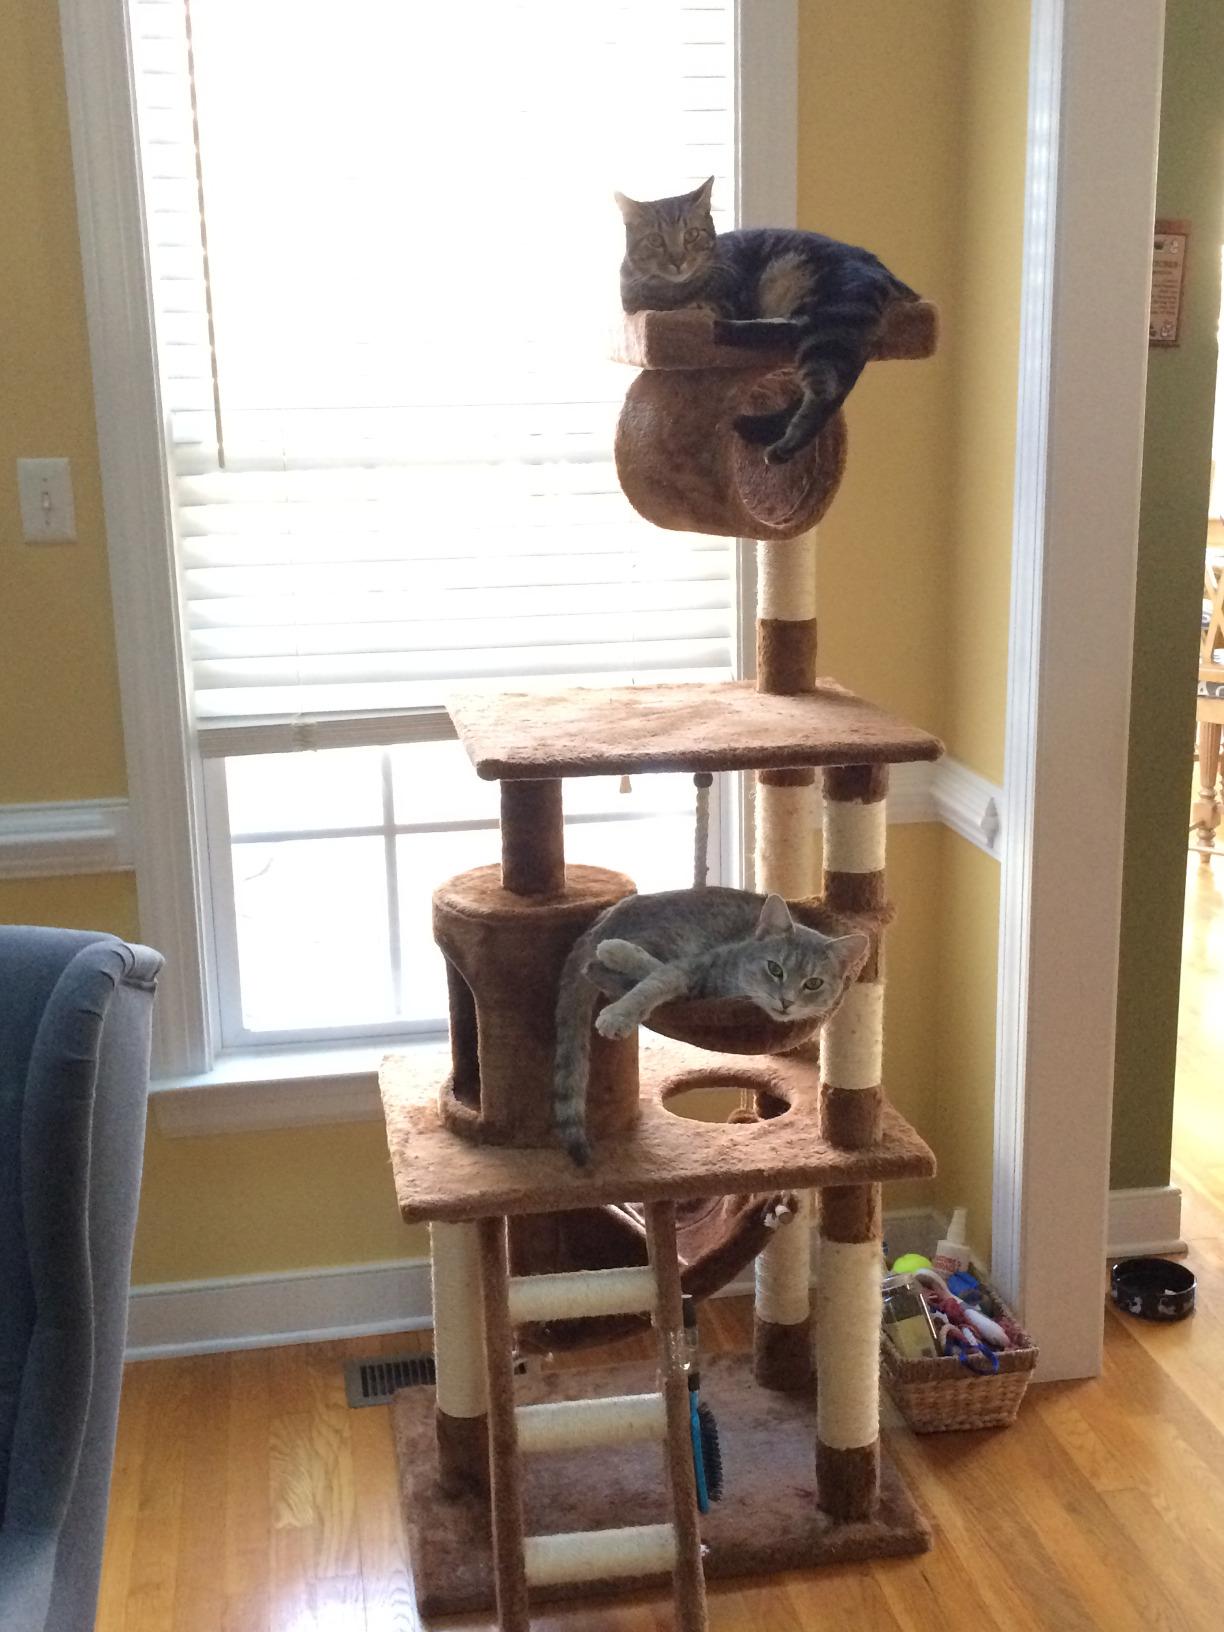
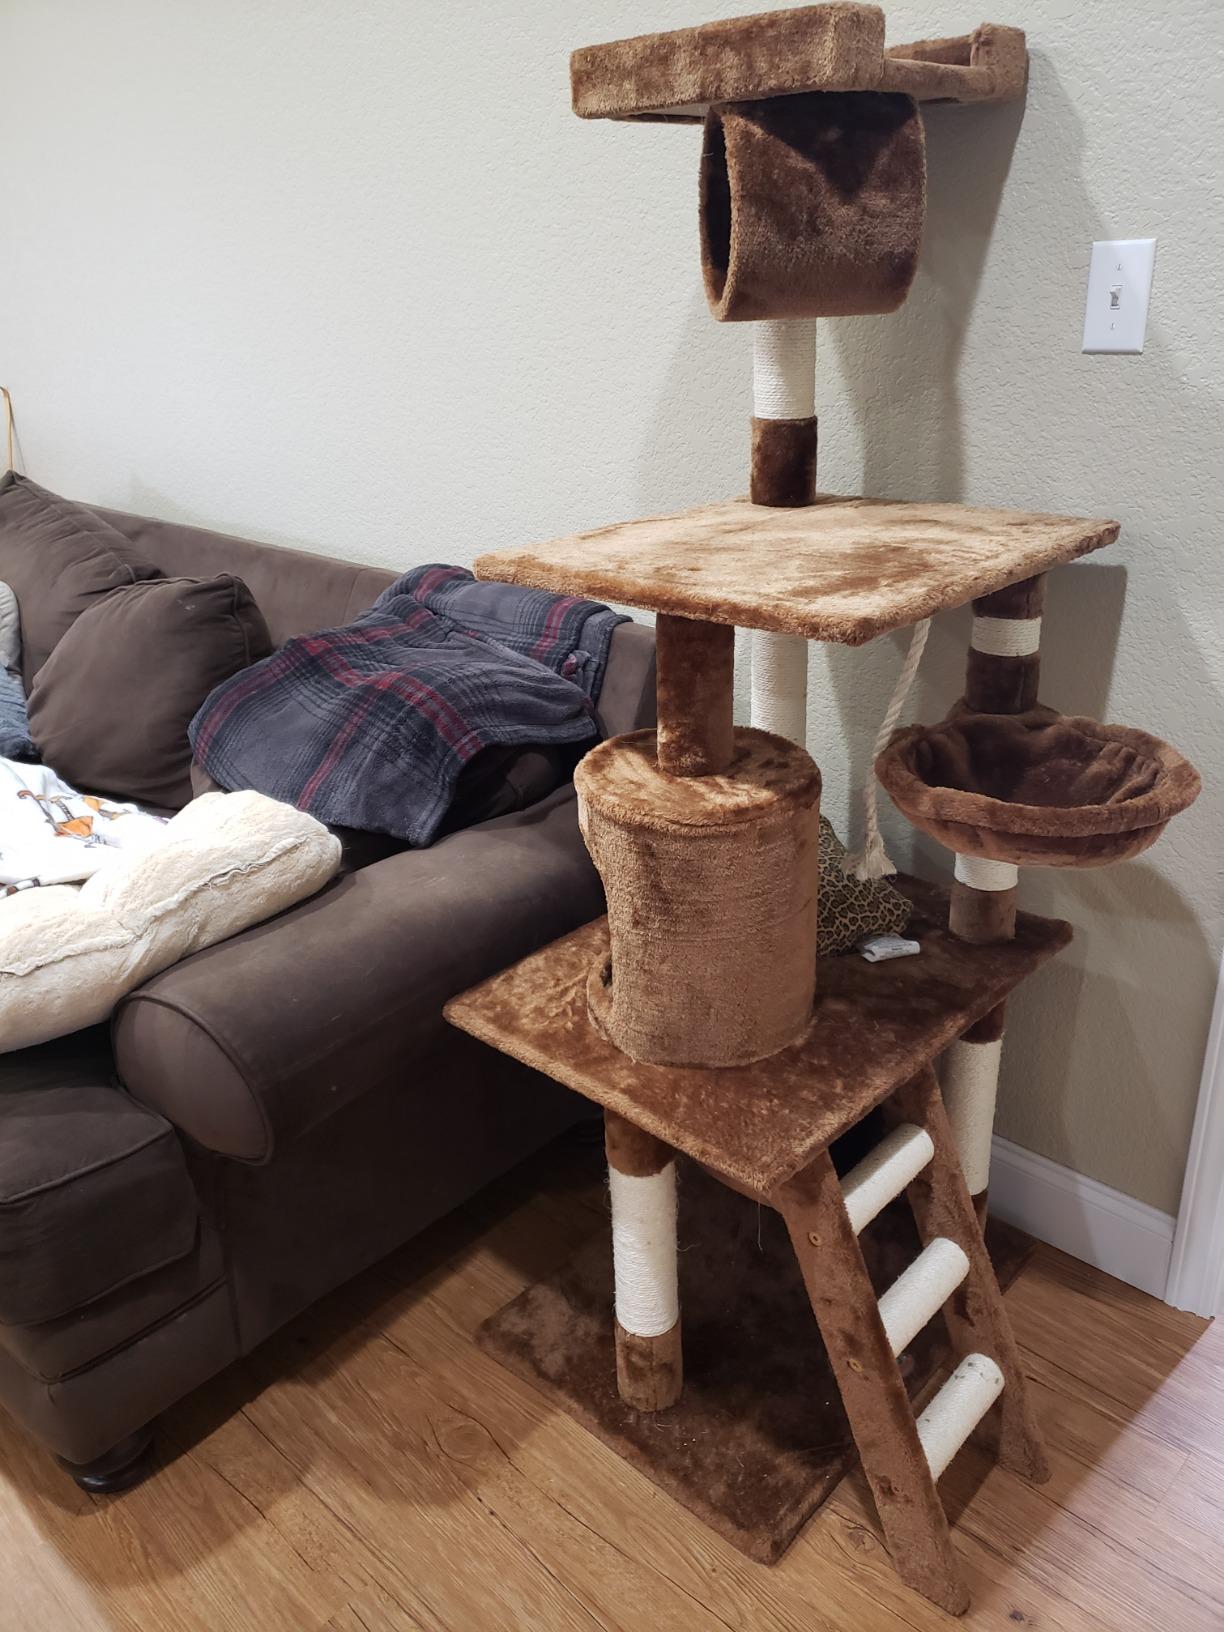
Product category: items_cat tree
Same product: yes